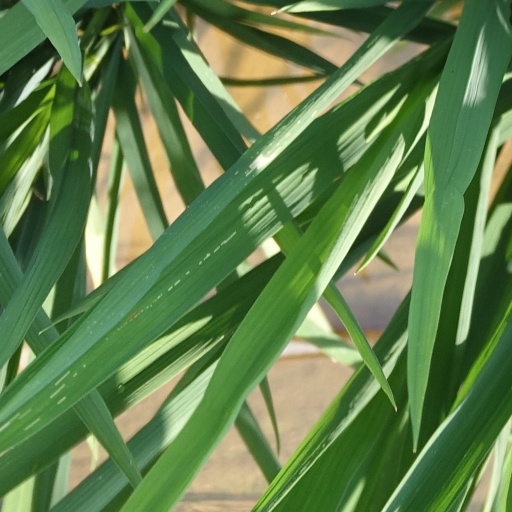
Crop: rice